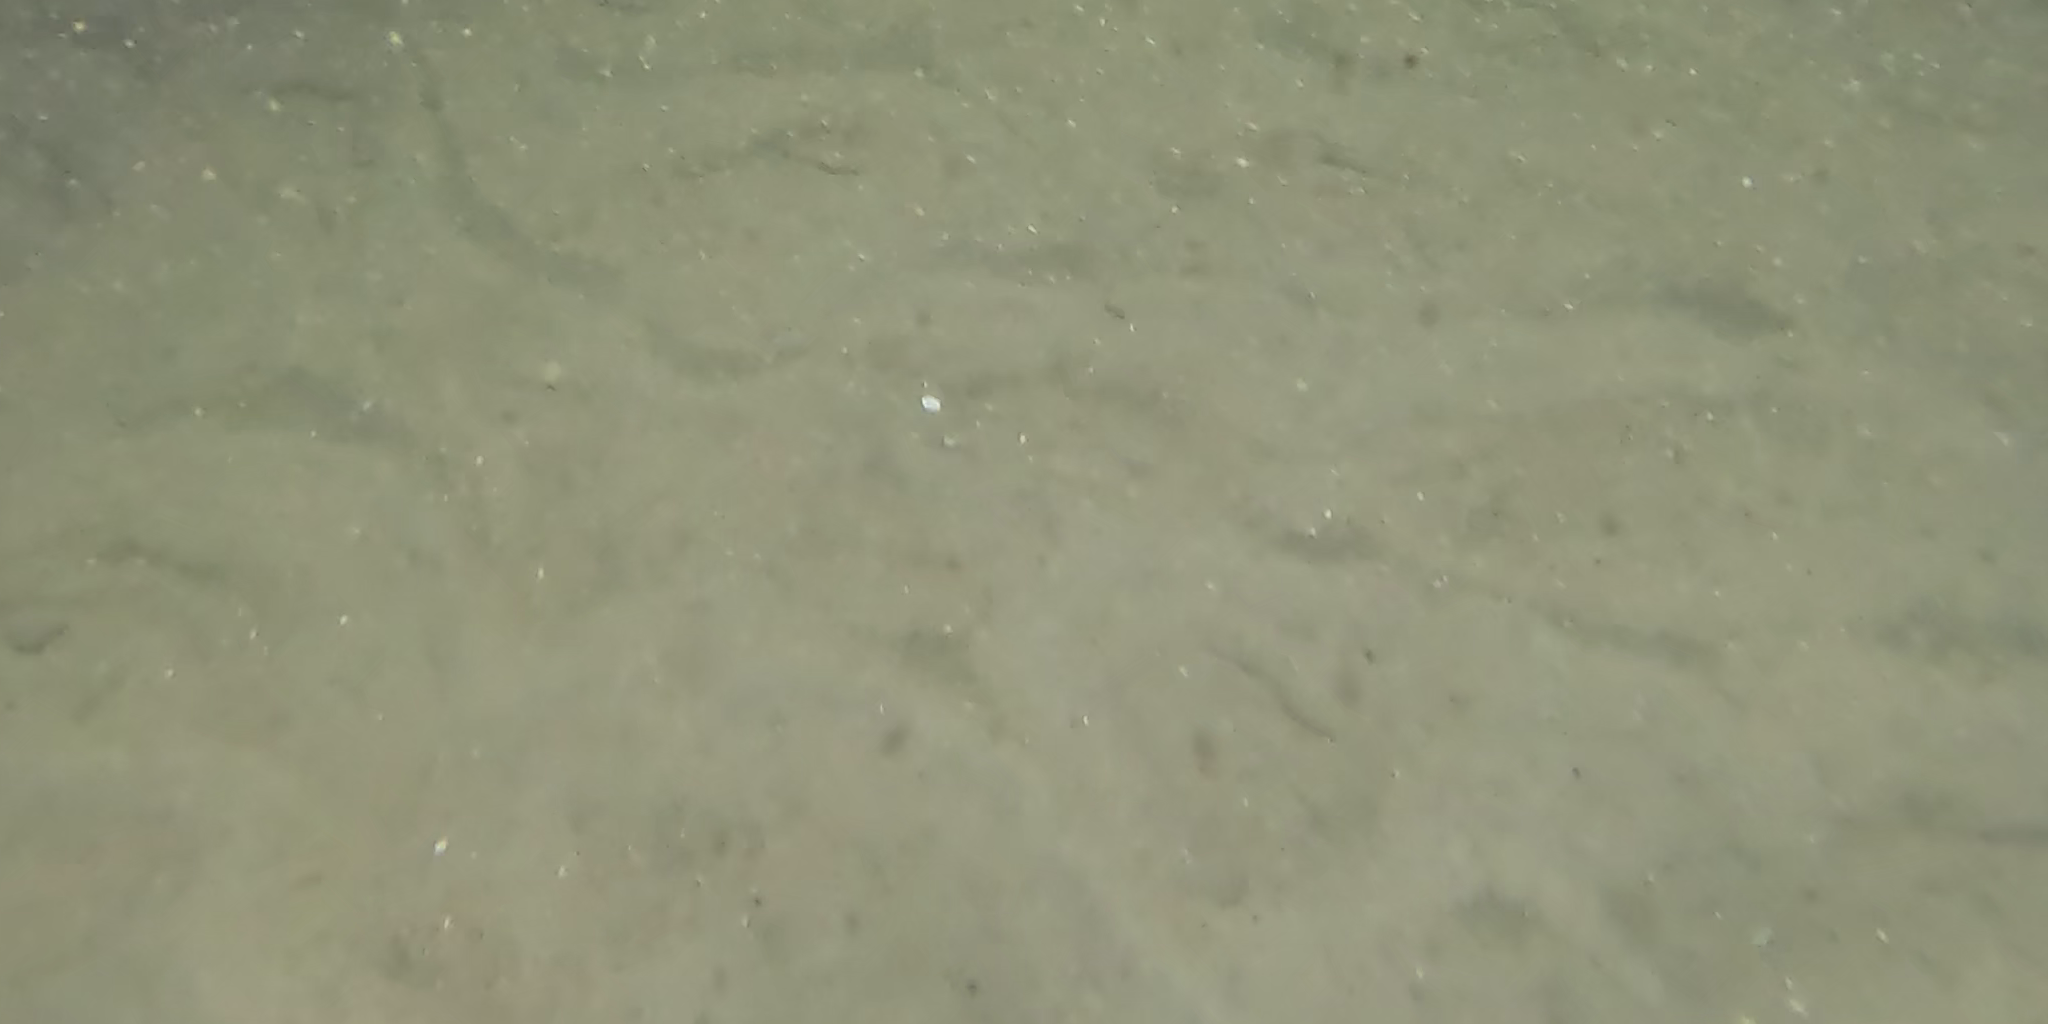
Seabed habitat: sand